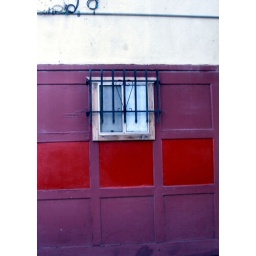
I was intrigued by the unusual paint job of this garage door and the window grill that resembles a heart.